Allium ochotense

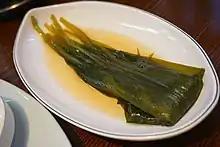
"Myeongi-jangajji" (pickled Siberian onion leaves)

In Korea, the "A. ochotense" and "A. microdictyon" are called sanmaneul ("mountain garlic"). While the official name for "A. ochotense" is Ulleung sanmaneul ("Ulleungdo mountain garlic"), the most common name used by Korean people is myeongi, whose romanized form (along with "Siberian onion") is an English name of the plant. "Myeongi" is also called "myeonginamul", because it is considered a "namul" (vegetable).